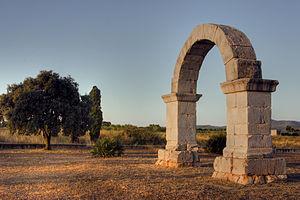
L'arc romain de Cabanes est un vestige romain construit au IIᵉ siècle par les Romains près de la Via Augusta à environ deux et demi kilomètres de Cabanes.
Cet article recense les arcs de triomphe romains, dont la fonction a bien été identifiée.